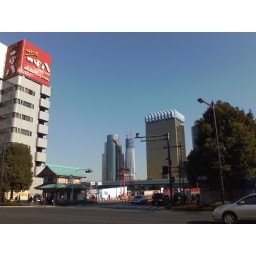
from Azumabashi crossing. Tokyo Sky Tree almost reach Sumida ward office building in height.